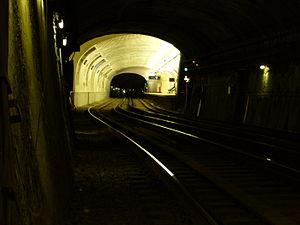
Quai décalé de la station Commerce sur la ligne 8 du métro parisien.
Commerce est une station de la ligne 8 du métro de Paris, située dans le 15ᵉ arrondissement de Paris.